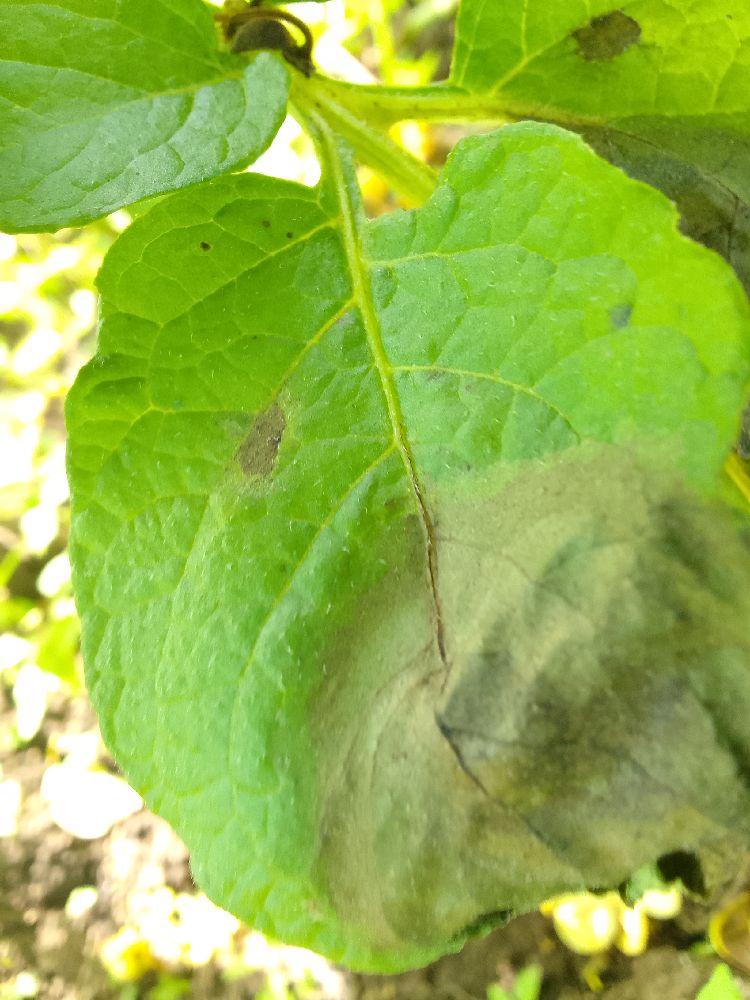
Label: Late blight